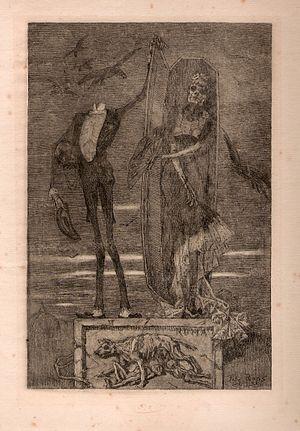
Le vice désigne d'une manière générale et non morale ce qui est défectueux, le défaut. En morale, c'est un penchant devenu habitude que la morale réprouve, ou un défaut excessif.